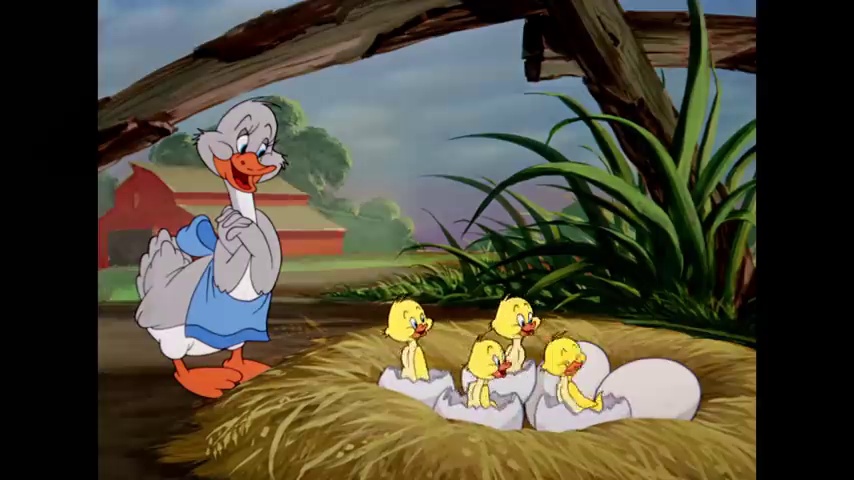
Portrait style: Cartoon Portrait